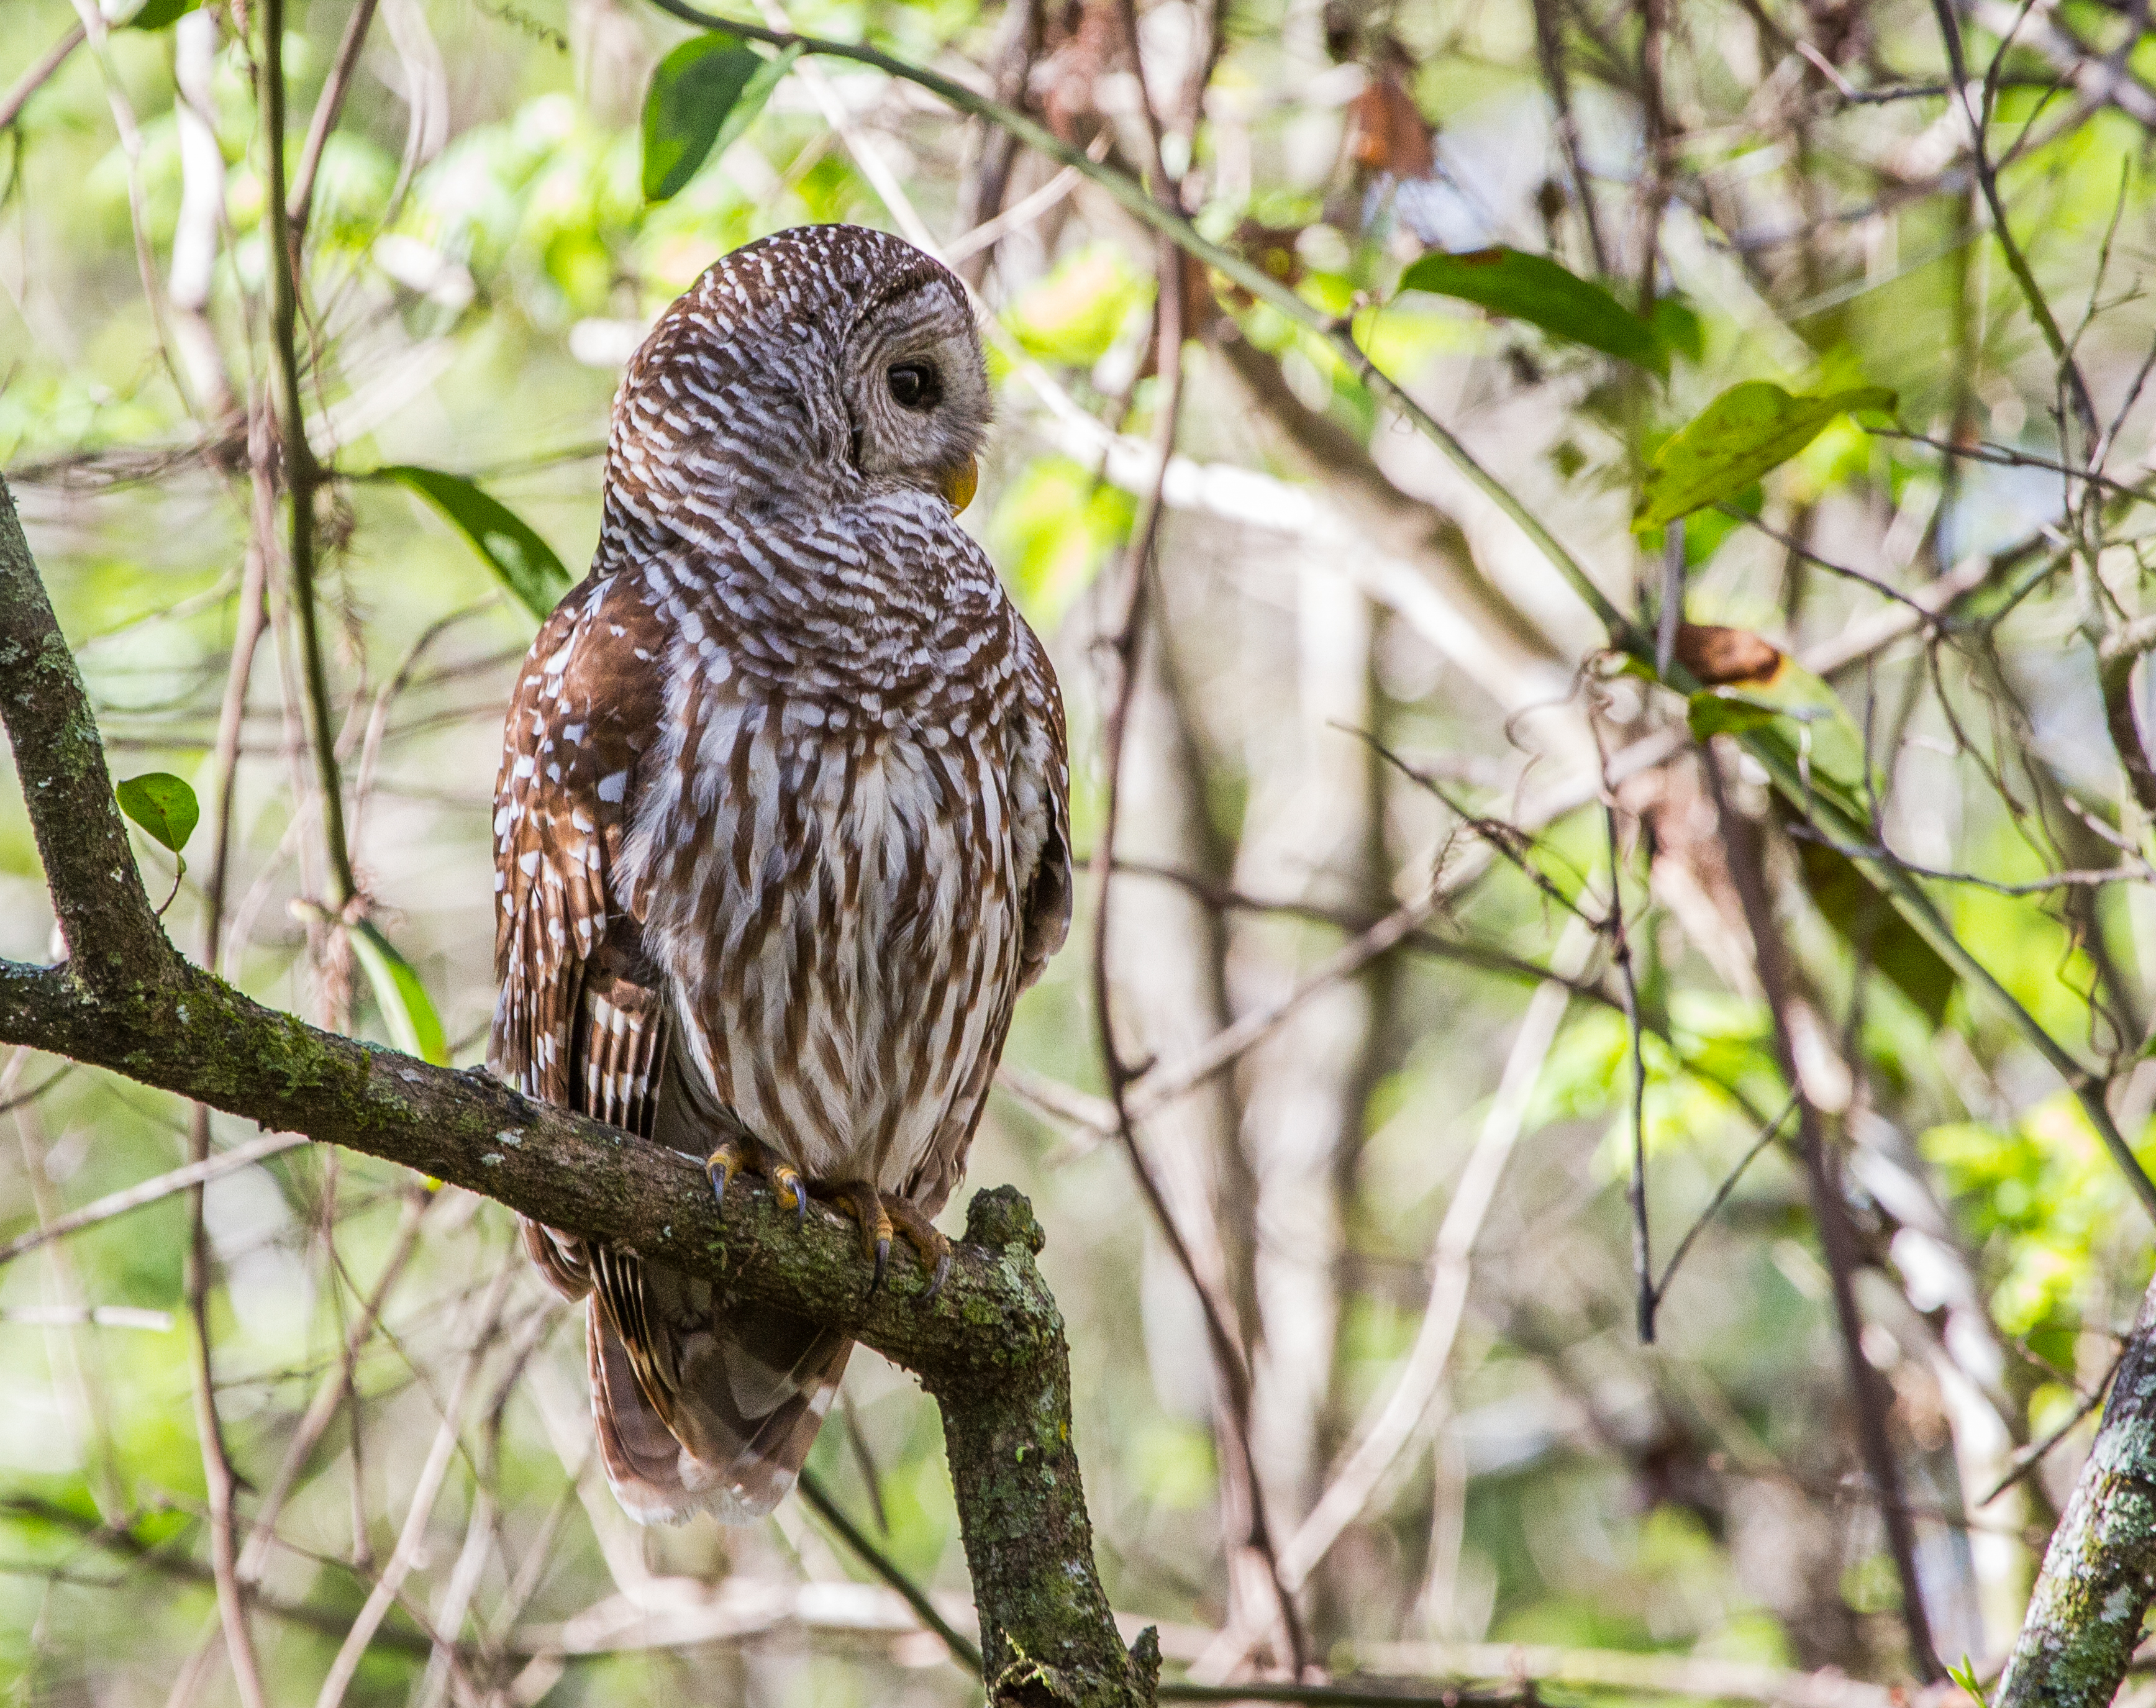
branch, bird, wildlife, beak, hawk, owl, fauna, bird of prey, vertebrate, parakeet, falcon, florida, andymorffew, morffew, naturethroughthelens, naples, specanimal, barredowl